Carl Arnold Gonzenbach

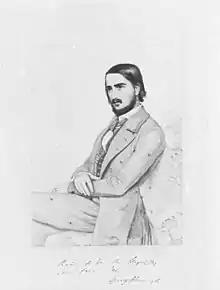
Georg Herwegh by Gonzenbach, Copperplate

Carl Arnold Gonzenbach or Carl Arnold von Gonzenbach (July 21, 1806 – June 13, 1885) was a Swiss painter and engraver. He worked as a portrait painter and gave drawing lessons. In addition to several oil portraits, Gonzenbach also produced cardboard and copper engravings of works by other artists.